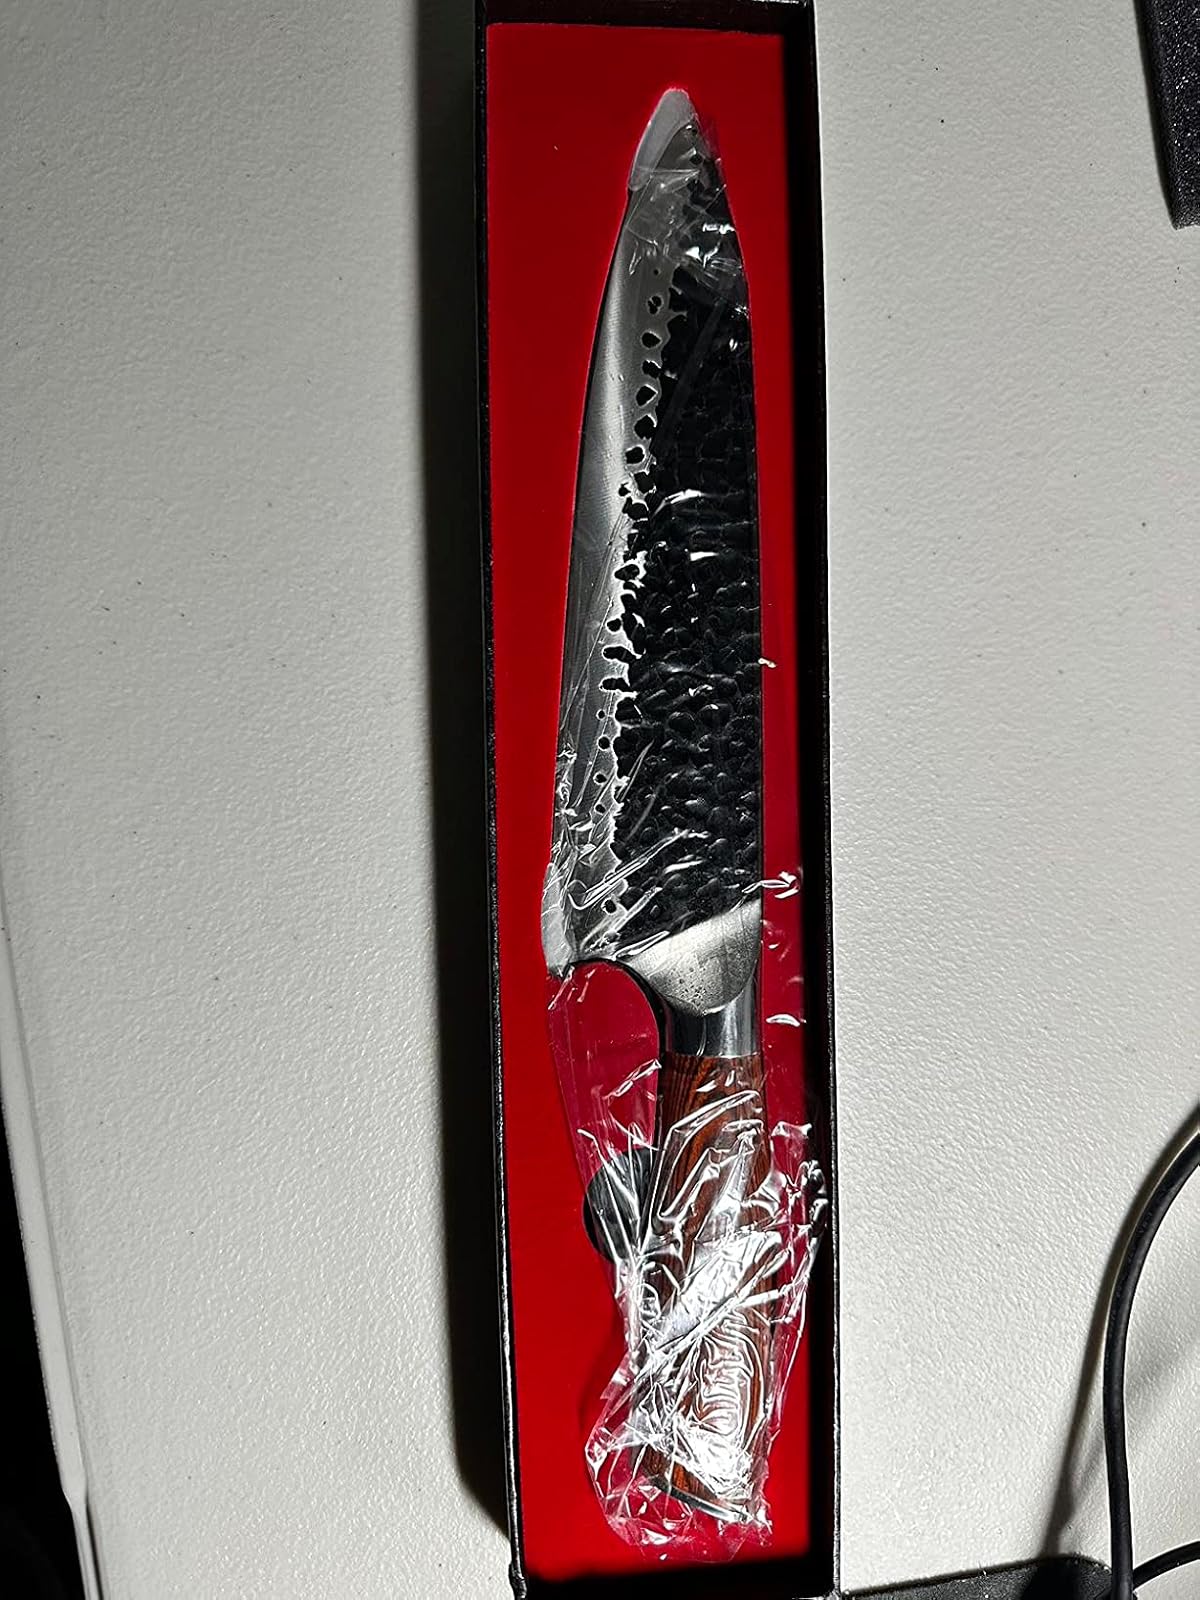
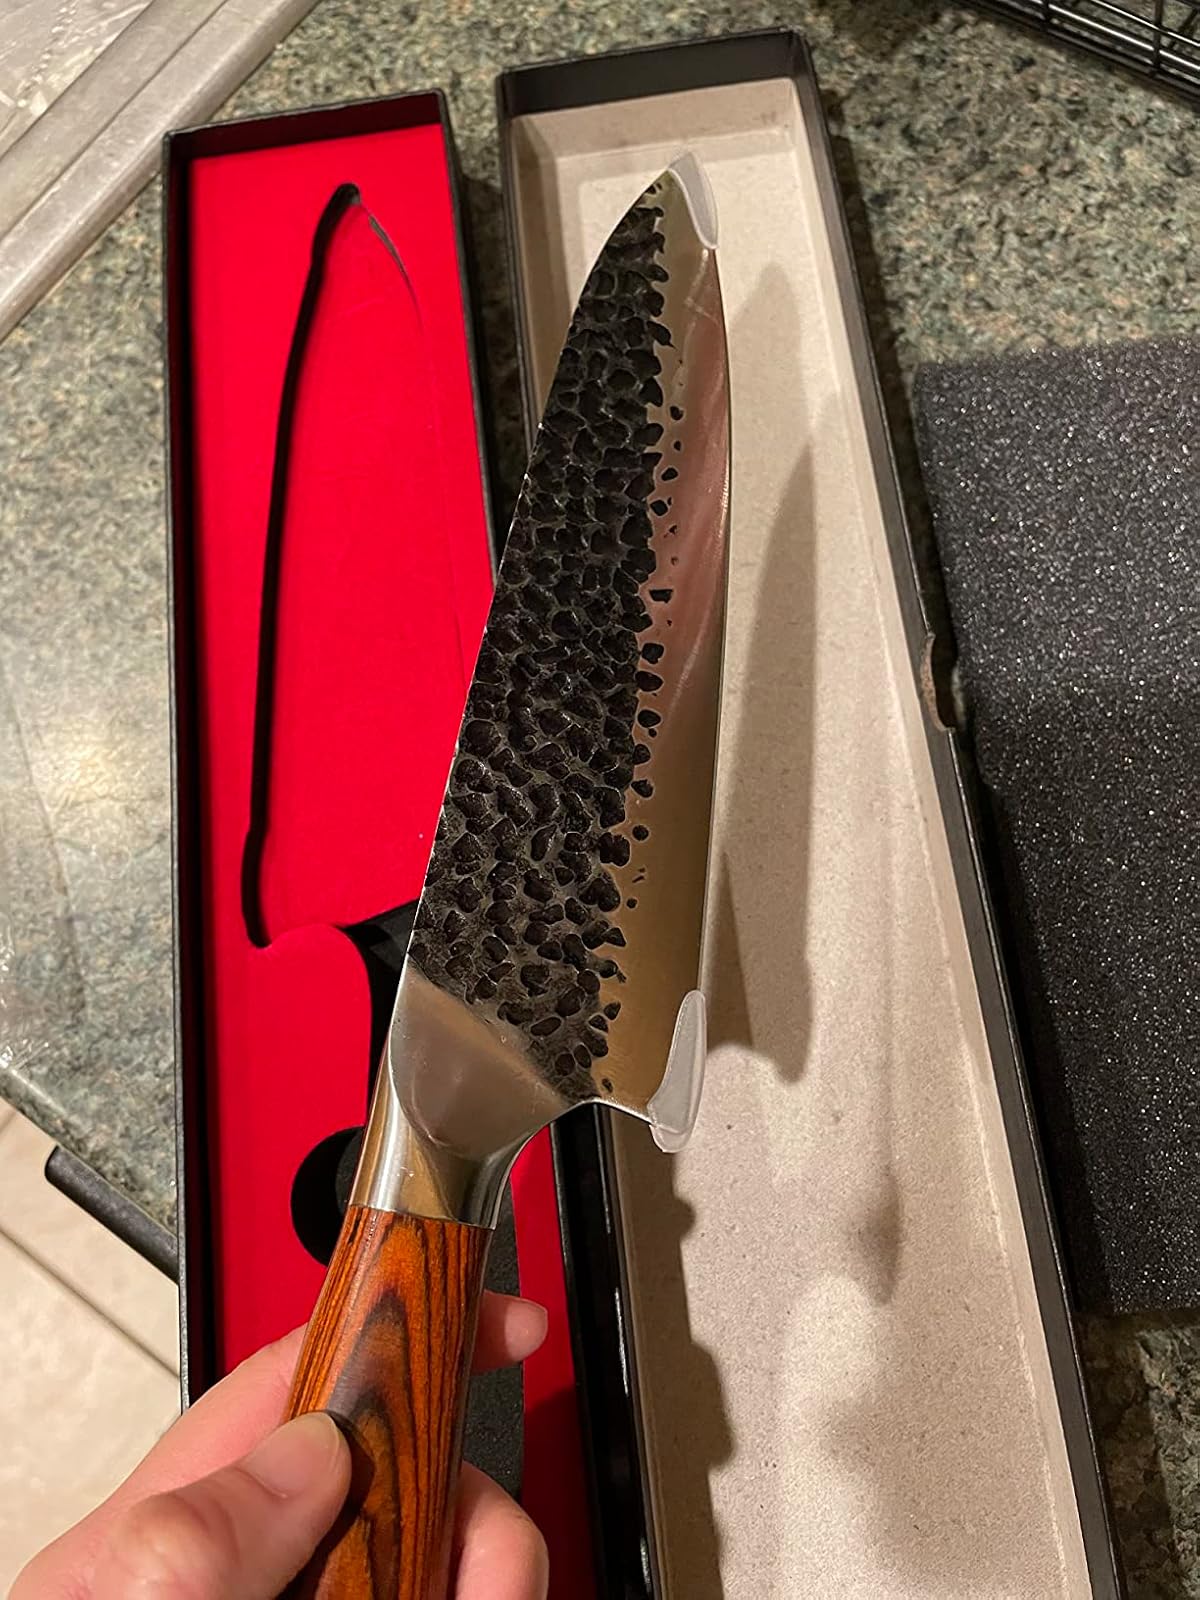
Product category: items_knife
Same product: yes